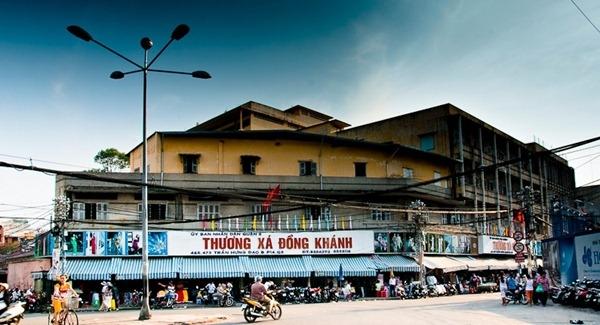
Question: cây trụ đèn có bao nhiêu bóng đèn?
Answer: cây trụ đèn có bốn bóng đèn